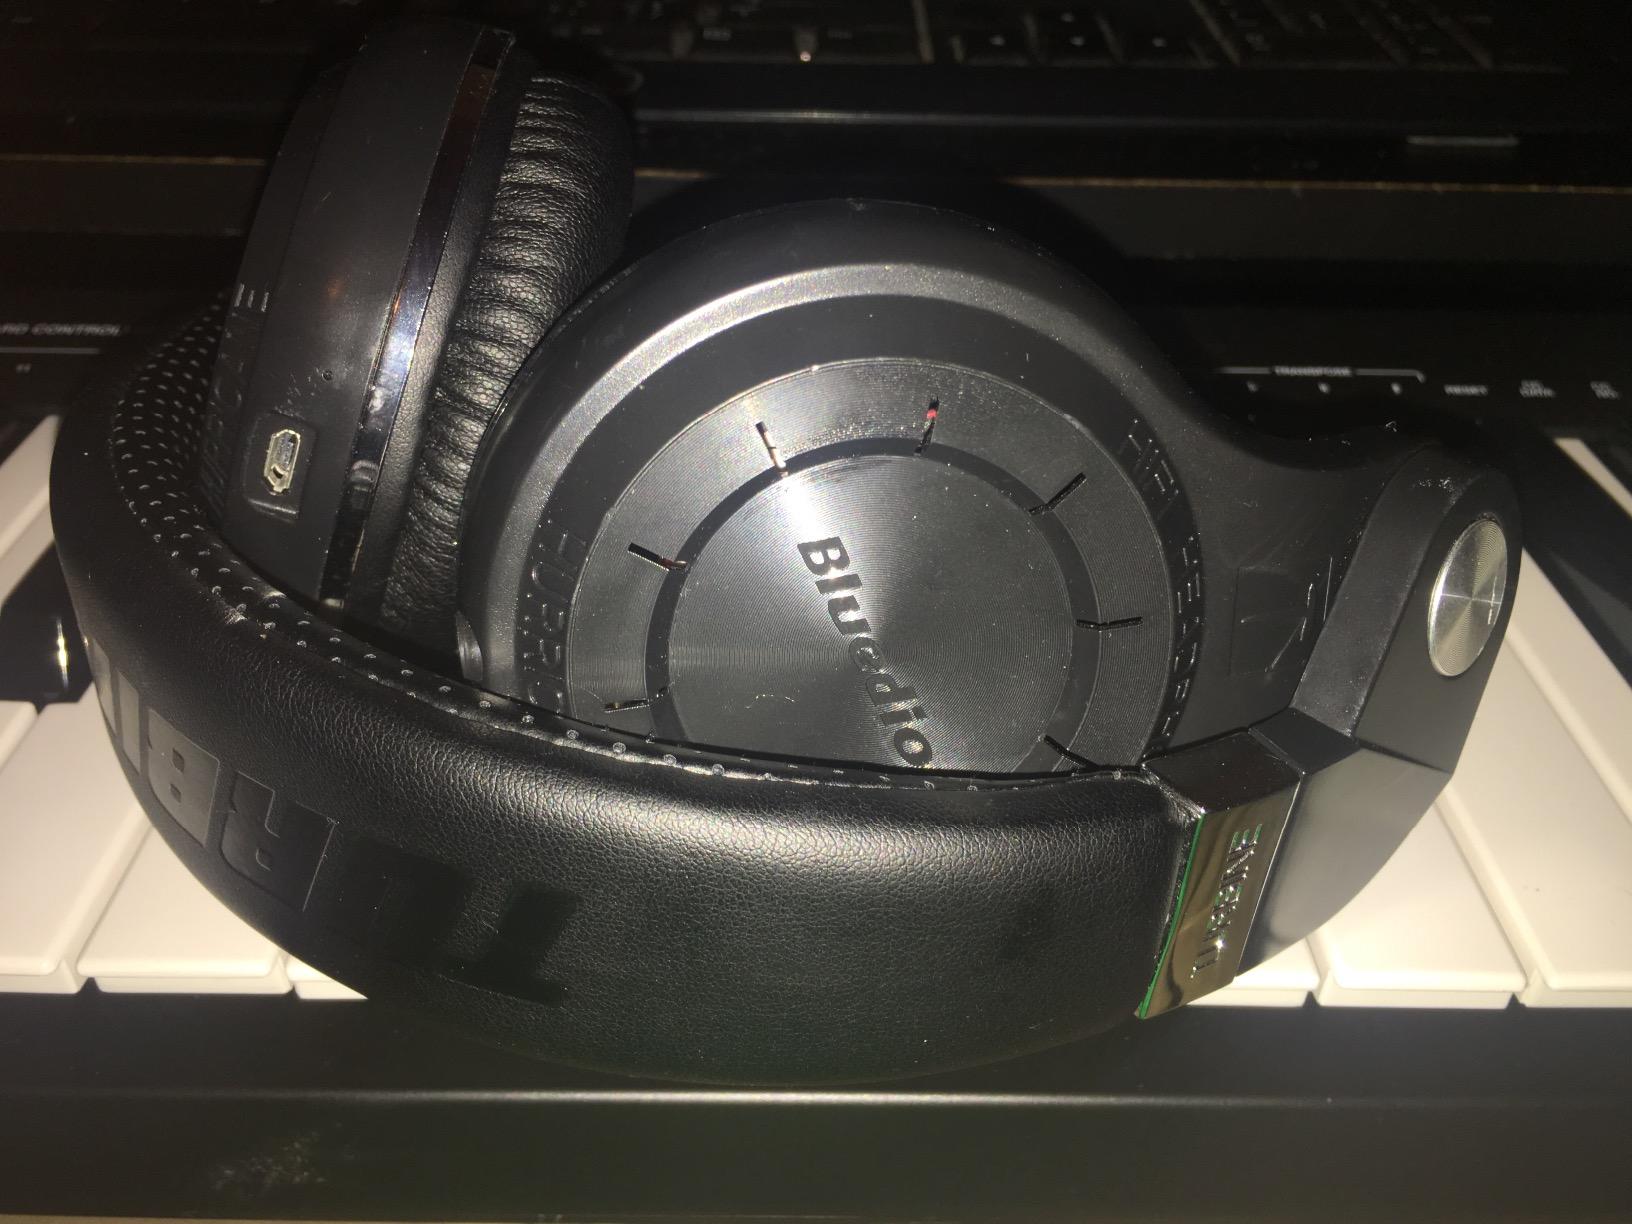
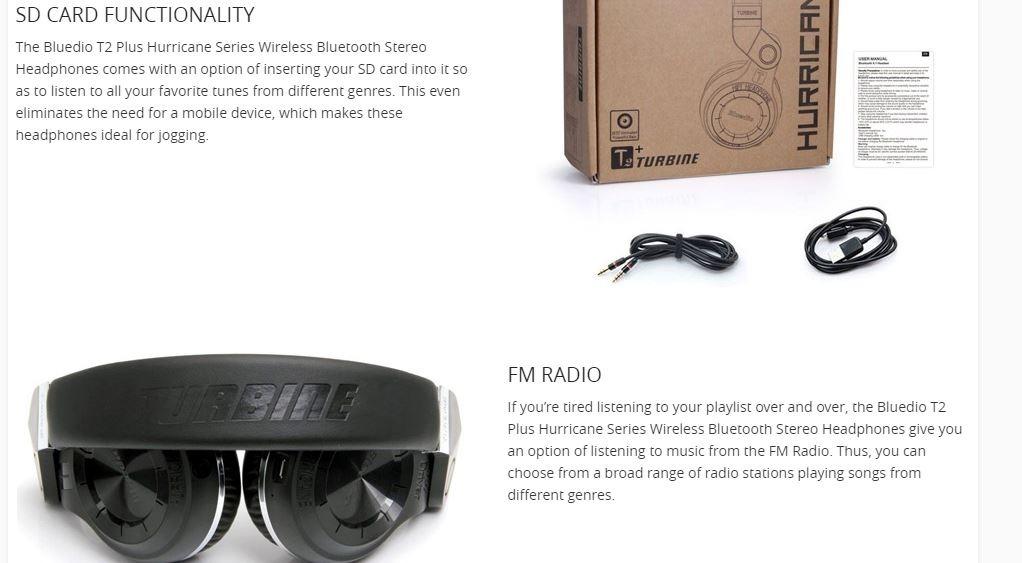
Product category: headphones
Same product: yes